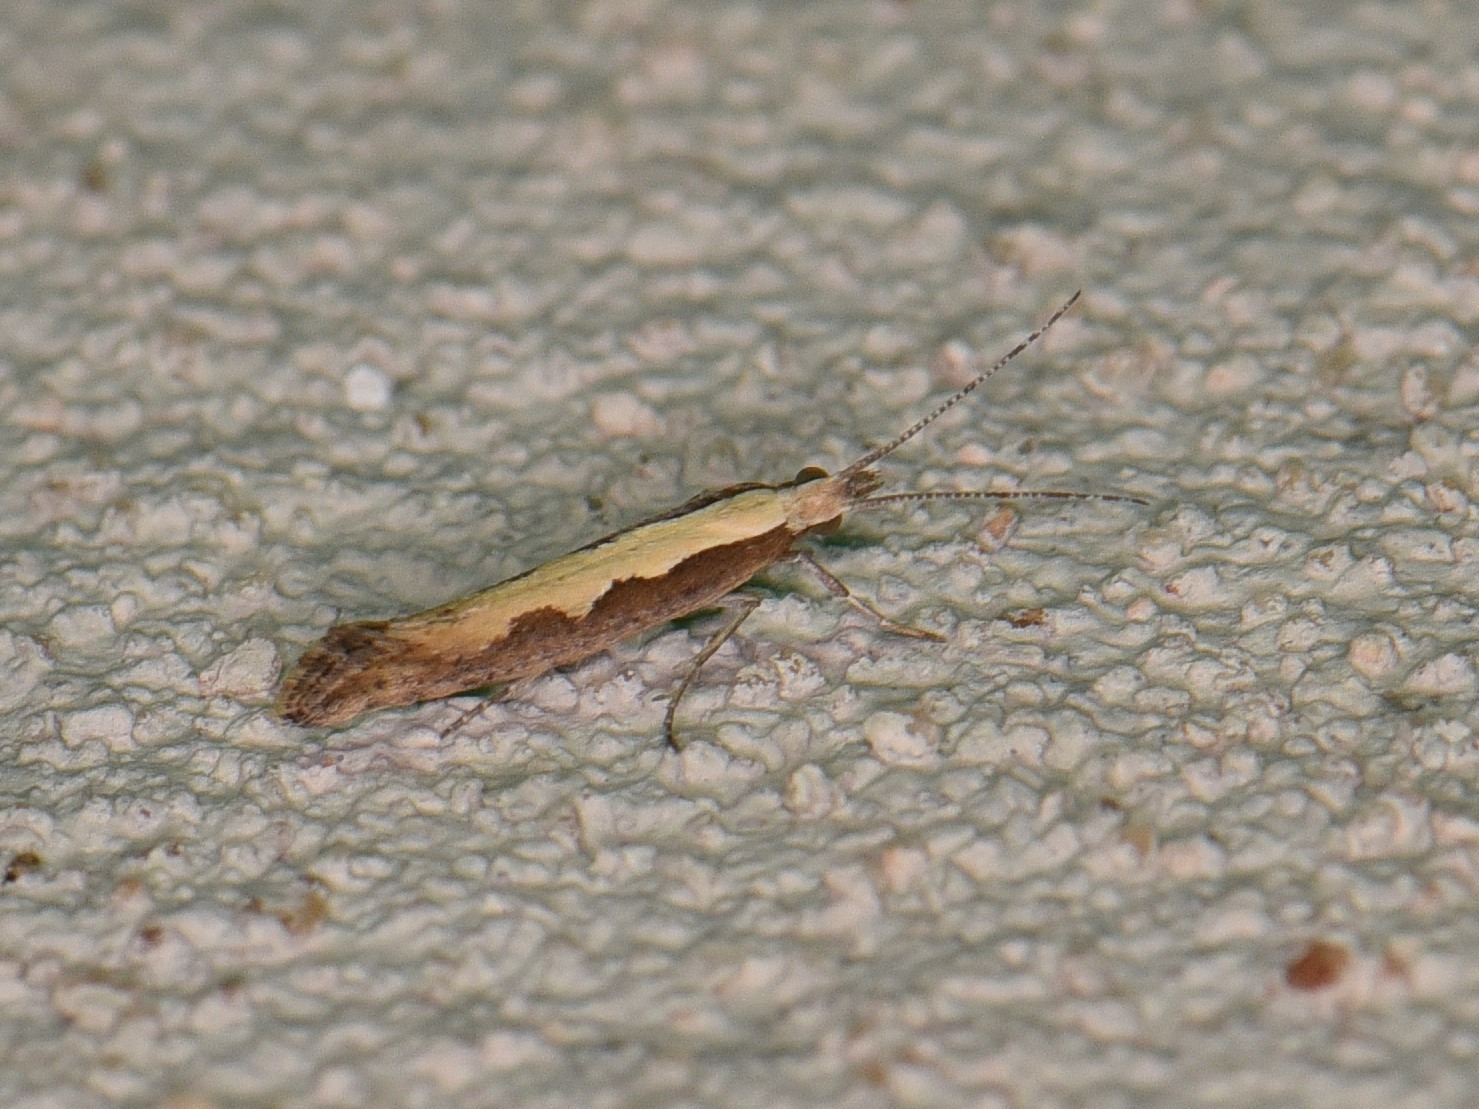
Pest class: diamondback_moth